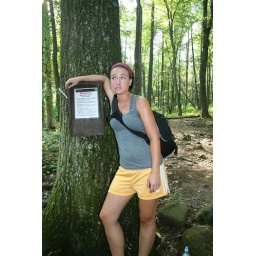
the sign is a warning of aggressive bears in the area. you see, they can smell the menstruation. uhohhhhh